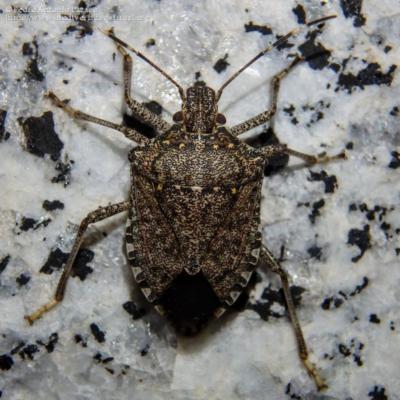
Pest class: stink_bug